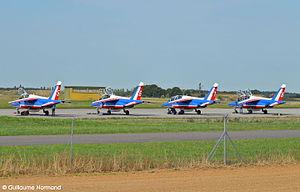
La base aérienne 105 d'Évreux « Commandant Viot » de l'Armée de l'air française est située à 7 kilomètres à l'est d'Évreux dans le département de l'Eure.